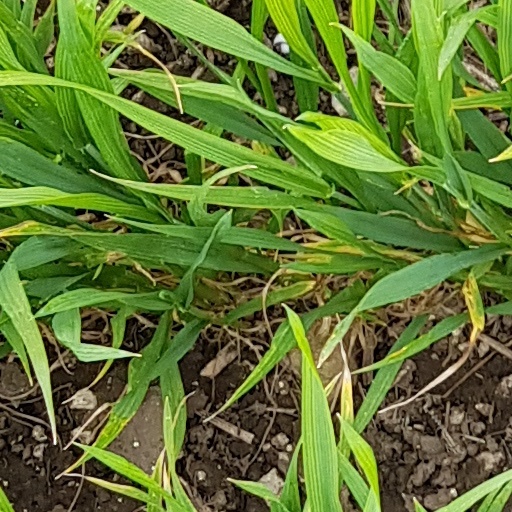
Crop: wheat